Quillback rockfish

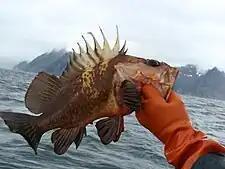
Quillback rockfish just caught in the Gulf of Alaska – venomous spines are clearly visible.

The quillback rockfish is ovoviviparous, like other rock fishes, the eggs are internally fertilized and the mother provides nutrients to the developing embryos. They mate in December and the female can store sperm for weeks before it is used for fertilization the larvae are born in April and May in British Columbia and from April to July off Northern and central California. There is a lengthy pelagic larval phase which can have a duration of up to two months, before the larvae settle into a benthic habit. The juveniles are typically found in shallower waters than the adults. This species has been known to live for as long as 95 years and half of the fish are sexually mature at 11 years old. The females in the population tend to be older and larger than the males.